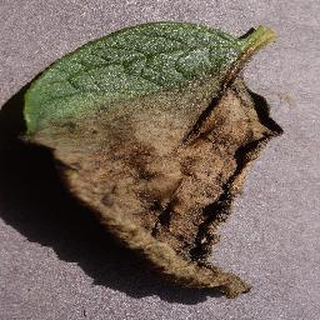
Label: potato_late_blight